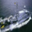
Label: ship